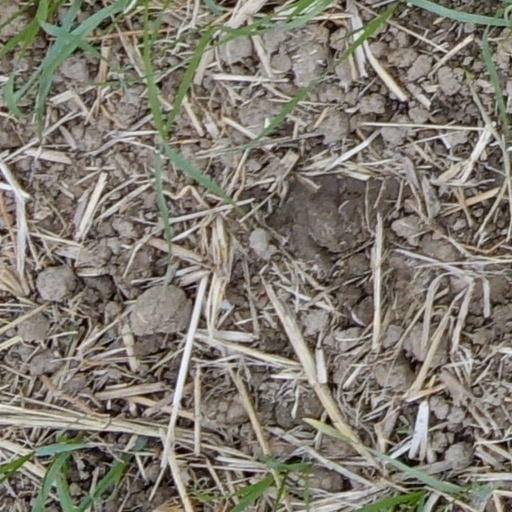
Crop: wheat